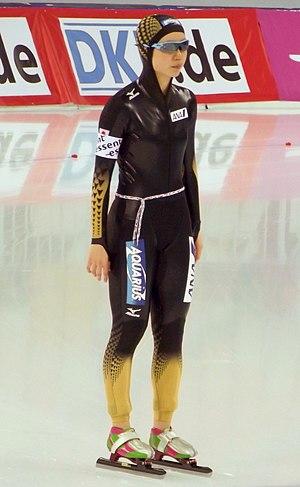
Miho Takagi, née le 22 mai 1994 à Makubetsu, est une patineuse de vitesse japonaise. Elle est la sœur de la patineuse de vitesse Nana Takagi.